Don't ask, don't tell

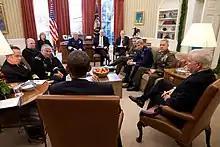
President Obama meeting in the Oval Office with Secretary Gates, the Joint Chiefs of Staff, and the Commandant of the Coast Guard on the eve of the publication of a DoD report on the repeal of DADT.

The American Civil Liberties Union (ACLU) filed a lawsuit, "Collins v. United States", against the Department of Defense in November 2010 seeking full compensation for those discharged under the policy.